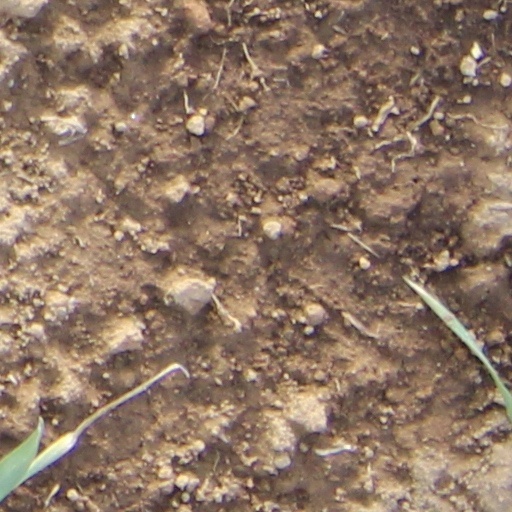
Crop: wheat